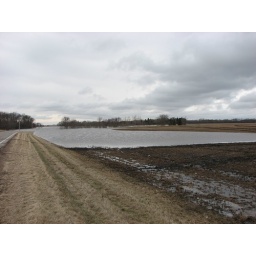
colfax road at the bridge over the wild rice